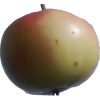
Label: Apple 11